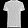
Label: T - shirt / top